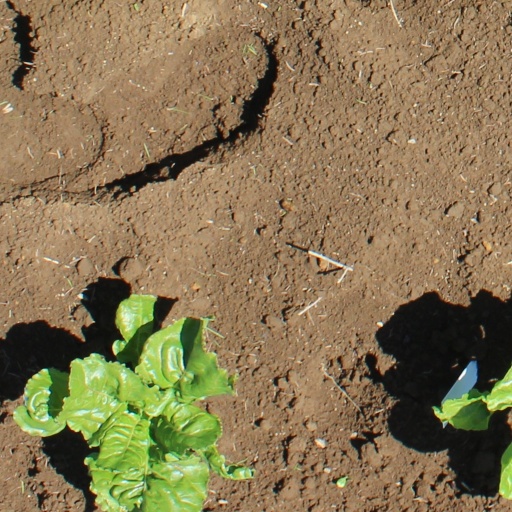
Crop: sugar beet